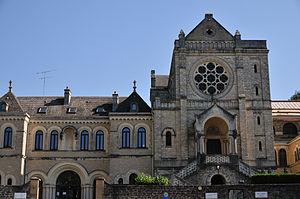
Le Carmel, Paray-le-Monial, Saône-et-Loire, France
Paray-le-Monial est une commune française située dans le département de Saône-et-Loire en région Bourgogne-Franche-Comté.